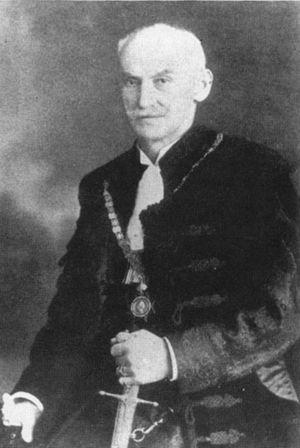
Lajos Méhelÿ
Lajos Méhelÿ est un zoologiste hongrois, né le 24 août 1862 à Kisfalud-Szögi et mort le 4 février 1953 à Budapest.